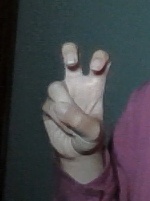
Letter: toot